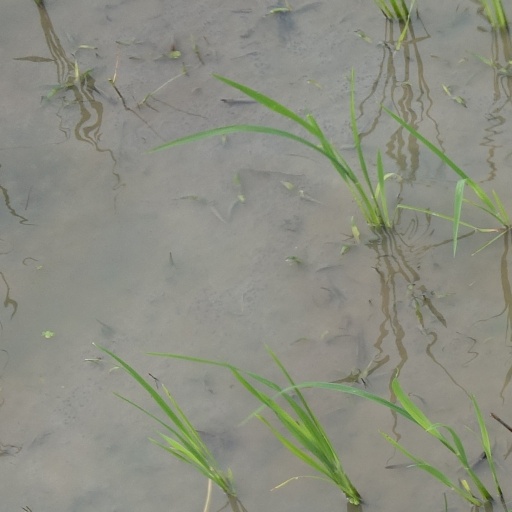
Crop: rice